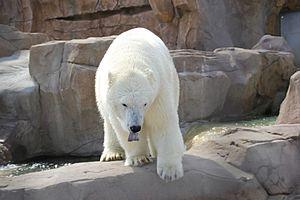
Ours polaire à Antibes
Le Parc Marineland, aussi couramment appelé Marineland d’Antibes, est un parc à thèmes français situé sur la Côte d'Azur, à Antibes. Fondé en 1970 par Roland de La Poype, il est aujourd’hui la propriété de la multinationale espagnole Parques Reunidos, dont le principal actionnaire sont les fonds d'investissement EQT Partners et Elliott Management. Depuis 2017, son directeur est Pascal Picot.